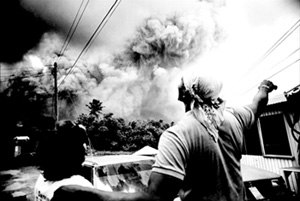
Soufrière Hills / Galleri
Soufrière Hills er en aktiv stratovulkan på den karibiske ø Montserrat. Efter længe at have været inaktiv gik vulkanen i udbrud i 1995 og har siden været i udbrud. Udbruddene har gjort mere end halvdelen af øen Montserrat ubeboelig og har ødelagt hovedstaden Plymouth og har medført omfattende evakueringer af befolkningen. To tredjedele af befolkningen har forladt øen.